51 (film)

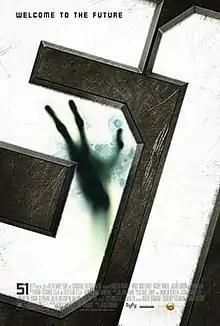
Theatrical release poster

51 (also known as After Dark Originals: Area 51 or Area 51) is a 2011 American horror film directed by Jason Connery and starring Bruce Boxleitner and John Shea. It is part of the After Dark Originals lineup. The film premiered on the SyFy Channel on February 26, 2011.